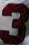
Number: 3